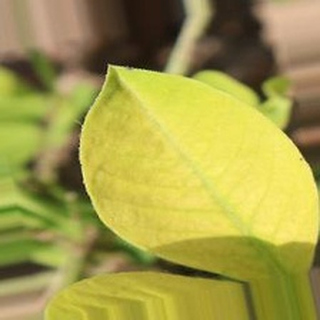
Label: groundnut_nutrition_deficiency